Newsom–Marr Farm

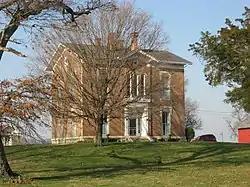
Newsom–Marr farmhouse, December 2011

Newsom–Marr Farm, also known as Shady Lane Farm, is a historic home and farm located at Sand Creek Township, Bartholomew County, Indiana. The house was built in 1864, and is a -story, three-bay, Italianate style brick dwelling with a side-gable roof. Also on the property are the contributing Midwest three portal barn (c. 1860), wagon shed (c. 1860), traverse-frame barn (c. 1910), and wash house (c. 1917).